Melbourne Prize

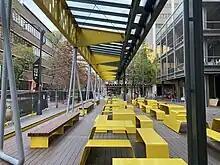
New Academic Street, RMIT, 2018 (joint winner)

Shortlisted nominees for the 2018 prize were; McAuley Community Services for Women by Hede Architects; Fitzroy North Library and Community Hub by Group GSA; New Academic Street, RMIT University (Bowen Street) by Lyons with NMBW Architecture Studio, Harrison and White, MvS Architects and Maddison Architects (Joint Winner) and; Nightingale 1 apartments by Breathe (Joint Winner).